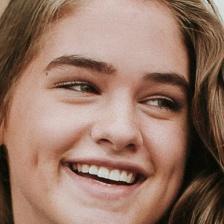
Label: faces